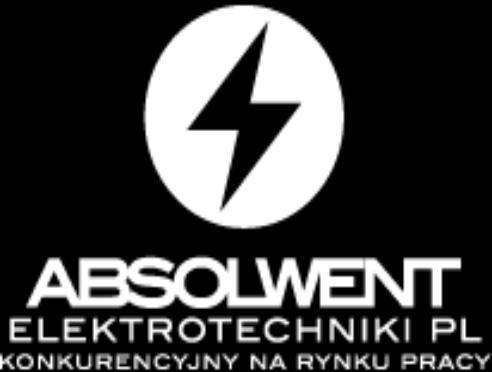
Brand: Absolwent
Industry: Others